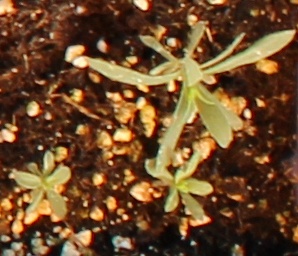
Label: Kochia